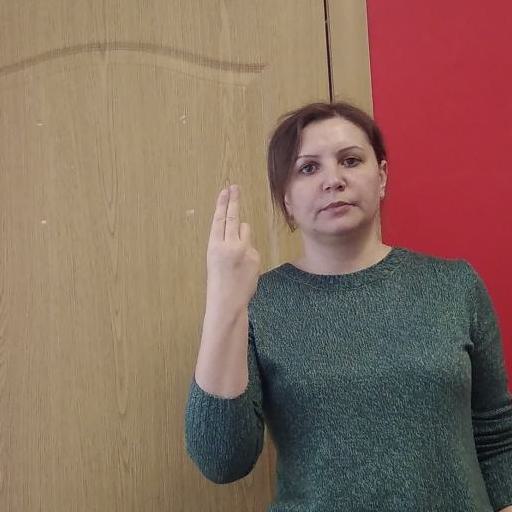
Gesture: two_up_inverted